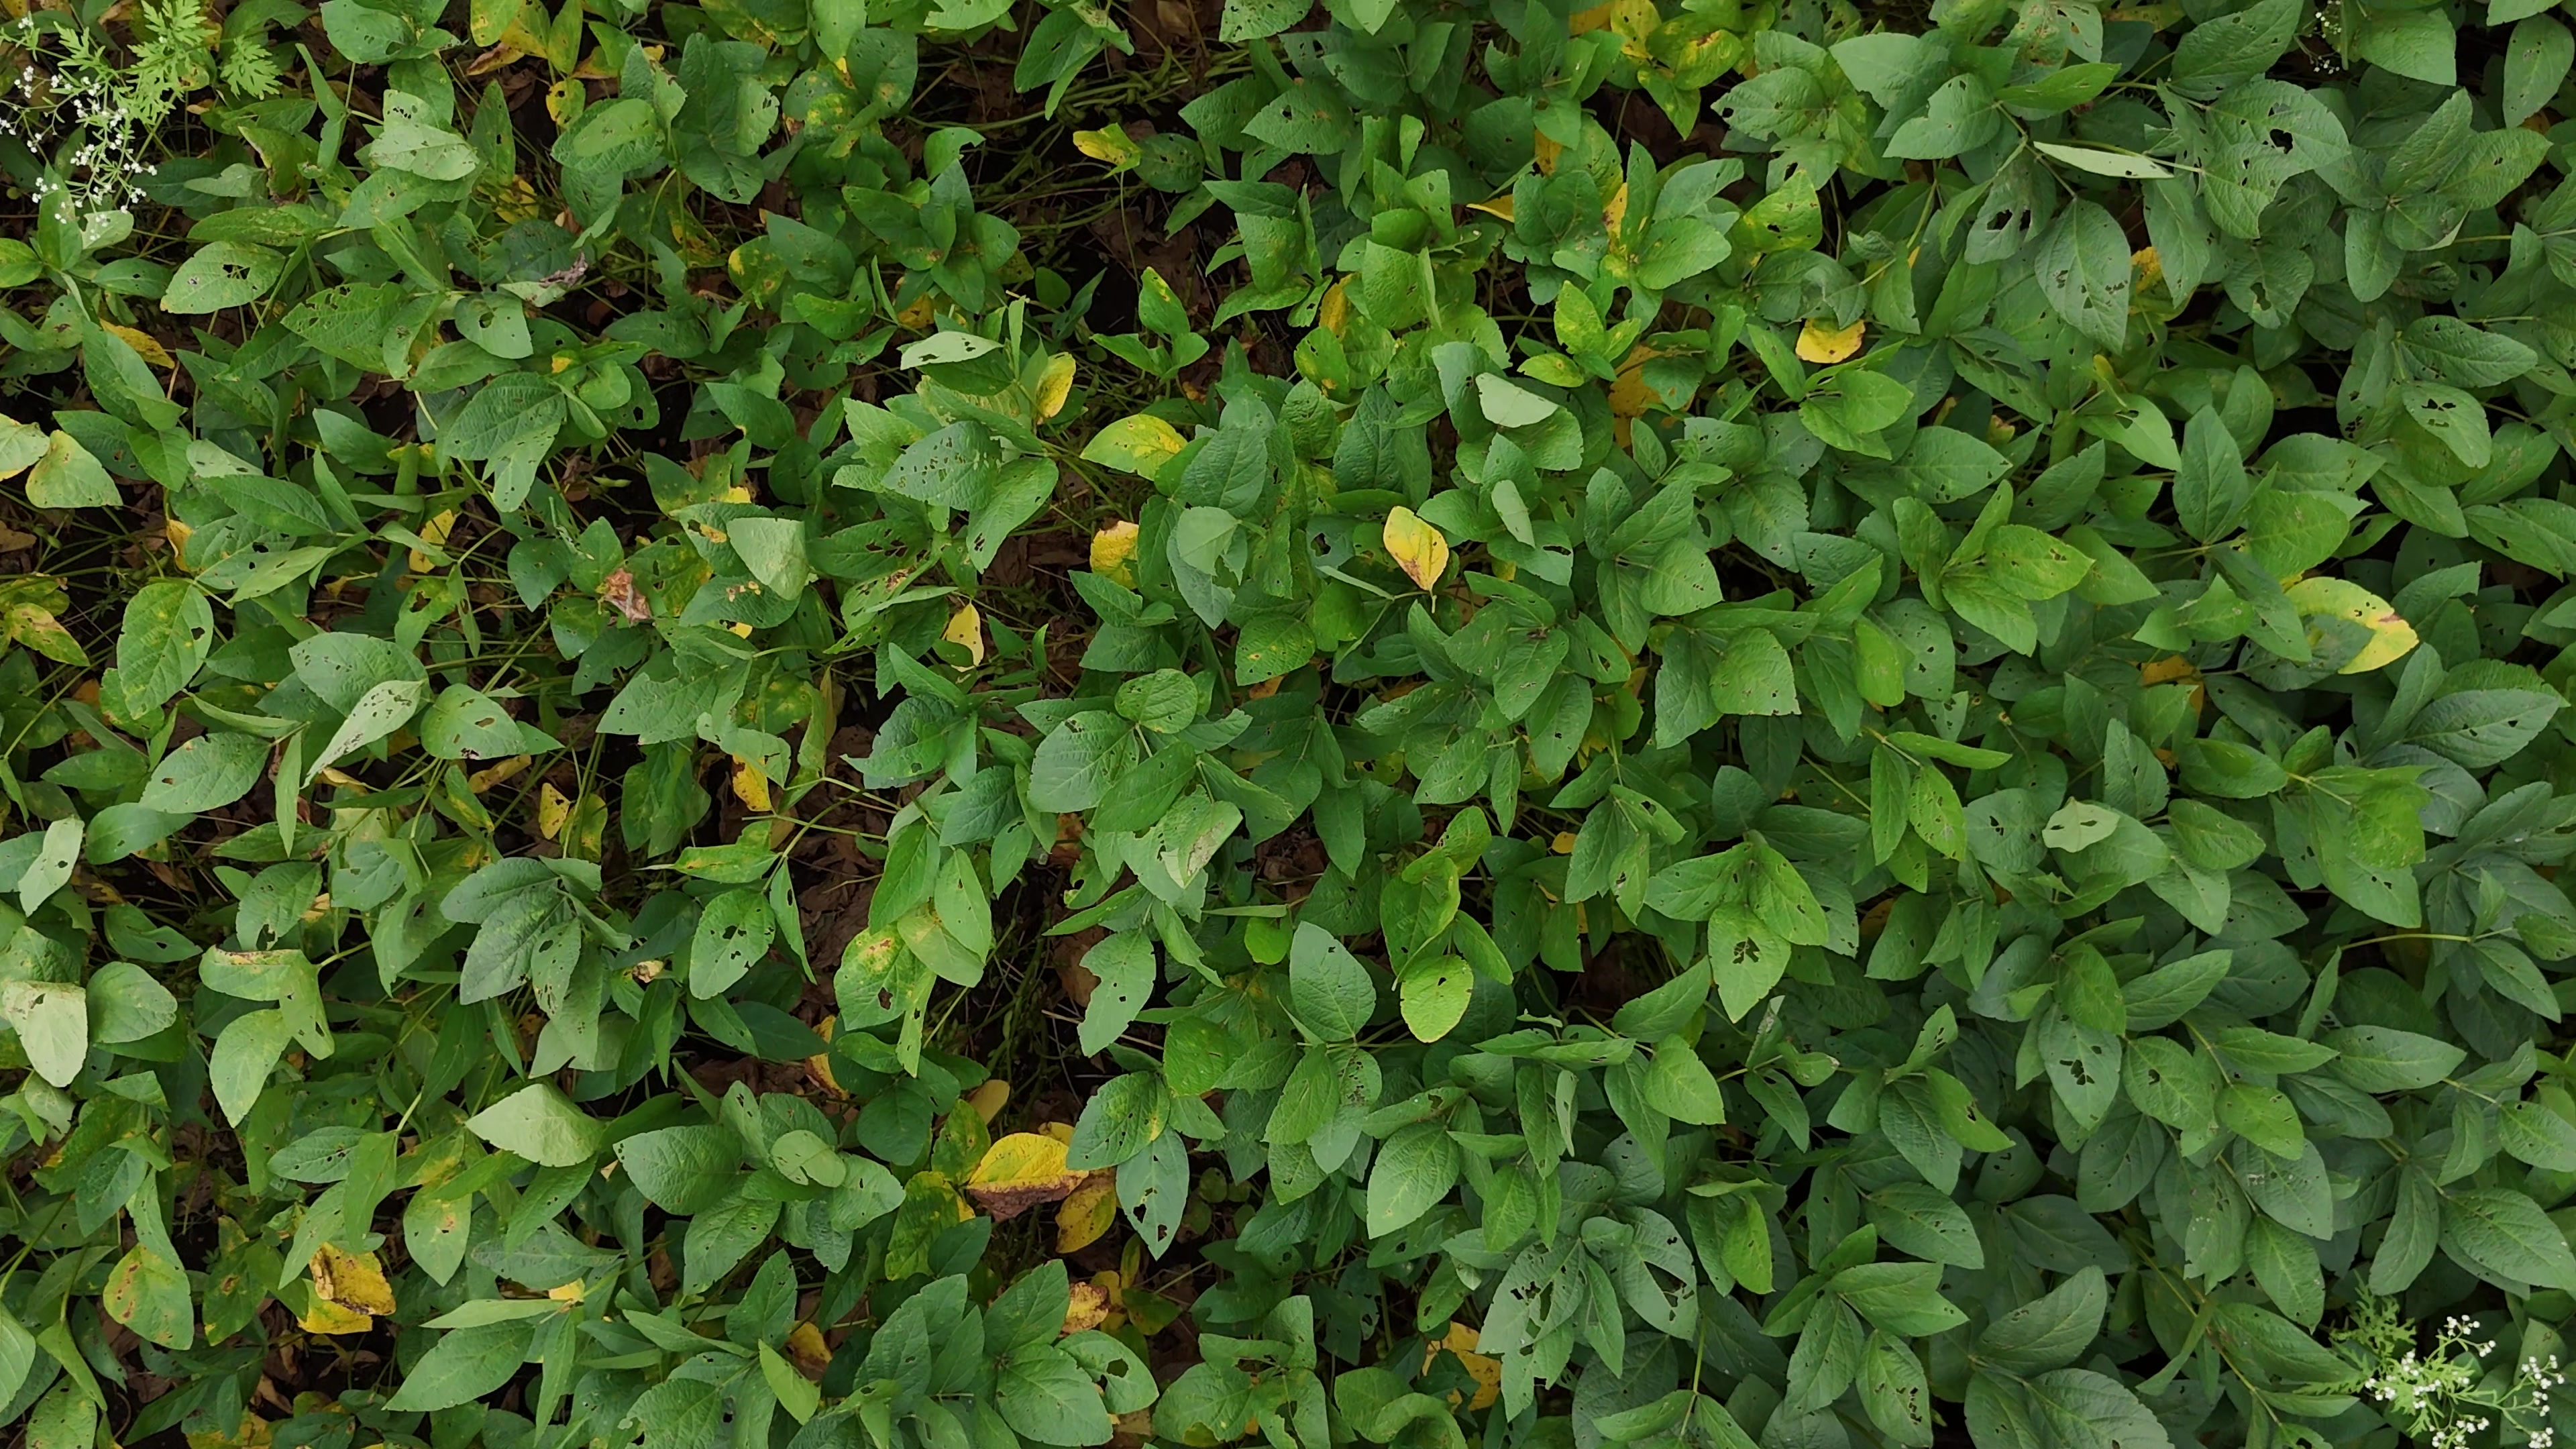
Label: Rust